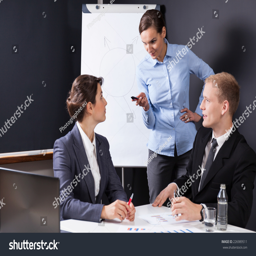
boss being angry during business meeting in the office